Mount Hasan

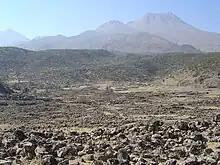
The ancient town of Mokissos and Mount Hasan

A mural discovered in Çatalhöyük has been interpreted as showing a volcanic eruption, commonly linked to Mount Hasan, and this mural has even been interpreted as being the oldest known map. The interpretation of the mural showing a volcanic eruption has been contested however as an alternative interpretation is that the "volcano" shown in the mural is actually a leopard and the "village" a set of random geometric motifs. The map interpretation is also contested. The mural is depicted in the Museum of Anatolian Civilizations in Ankara and has been cited as the first man-made diagram.